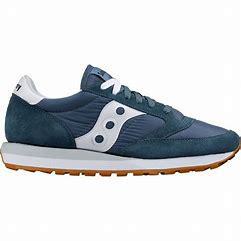
Brand: Saucony
Model: Jazz